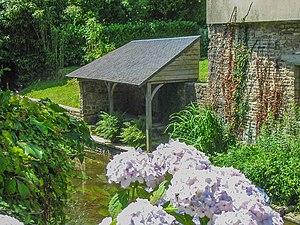
Lavoir fleuri à Villedieu-lès-poêles (département de la Manche)
Villedieu-les-Poêles, Villedieu jusqu'en 1962, est une ancienne commune française, située dans le département de la Manche en région Normandie, devenue le 1ᵉʳ janvier 2016 une commune déléguée au sein de la commune nouvelle de Villedieu-les-Poêles-Rouffigny.